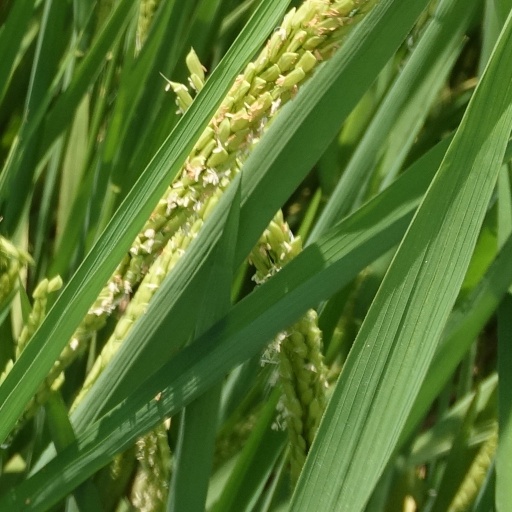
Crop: rice